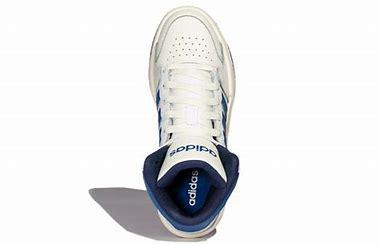
Brand: adidas
Model: NEO Entrap Skate